Standard Event System

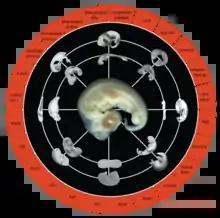
Standard Event System character depiction

The "Standard Event System" (SES) to Study Vertebrate Embryos was developed in 2009 to establish a common language in comparative embryology. Homologous developmental characters are defined therein and should be recognisable in all vertebrate embryos. The SES includes a protocol on how to describe and depict vertebrate embryonic characters. The SES was initially developed for external developmental characters of organogenesis, particularly for turtle embryos. However, it is expandable both taxonomically and in regard to anatomical or molecular characters. This article should act as an overview on the species staged with SES and document the expansions of this system. New entries need to be validated based on the citation of scientific publications. The guideline on how to establish new SES-characters and to describe species can be found in the original paper of Werneburg (2009).